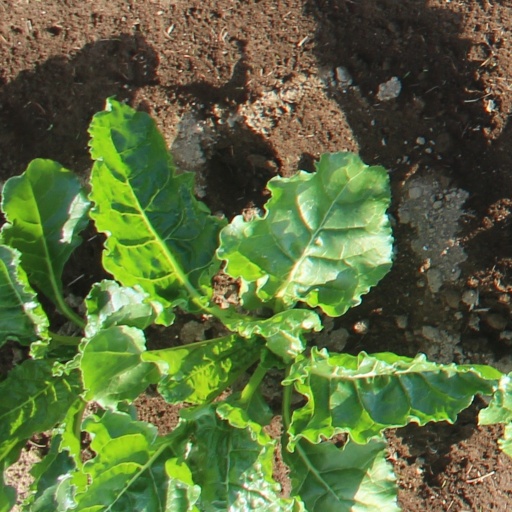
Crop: sugar beet